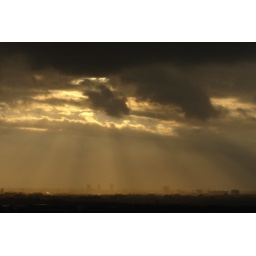
View on Eindhoven from television tower in Mierlo